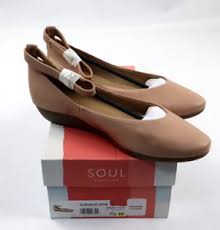
Label: Ballet Flat